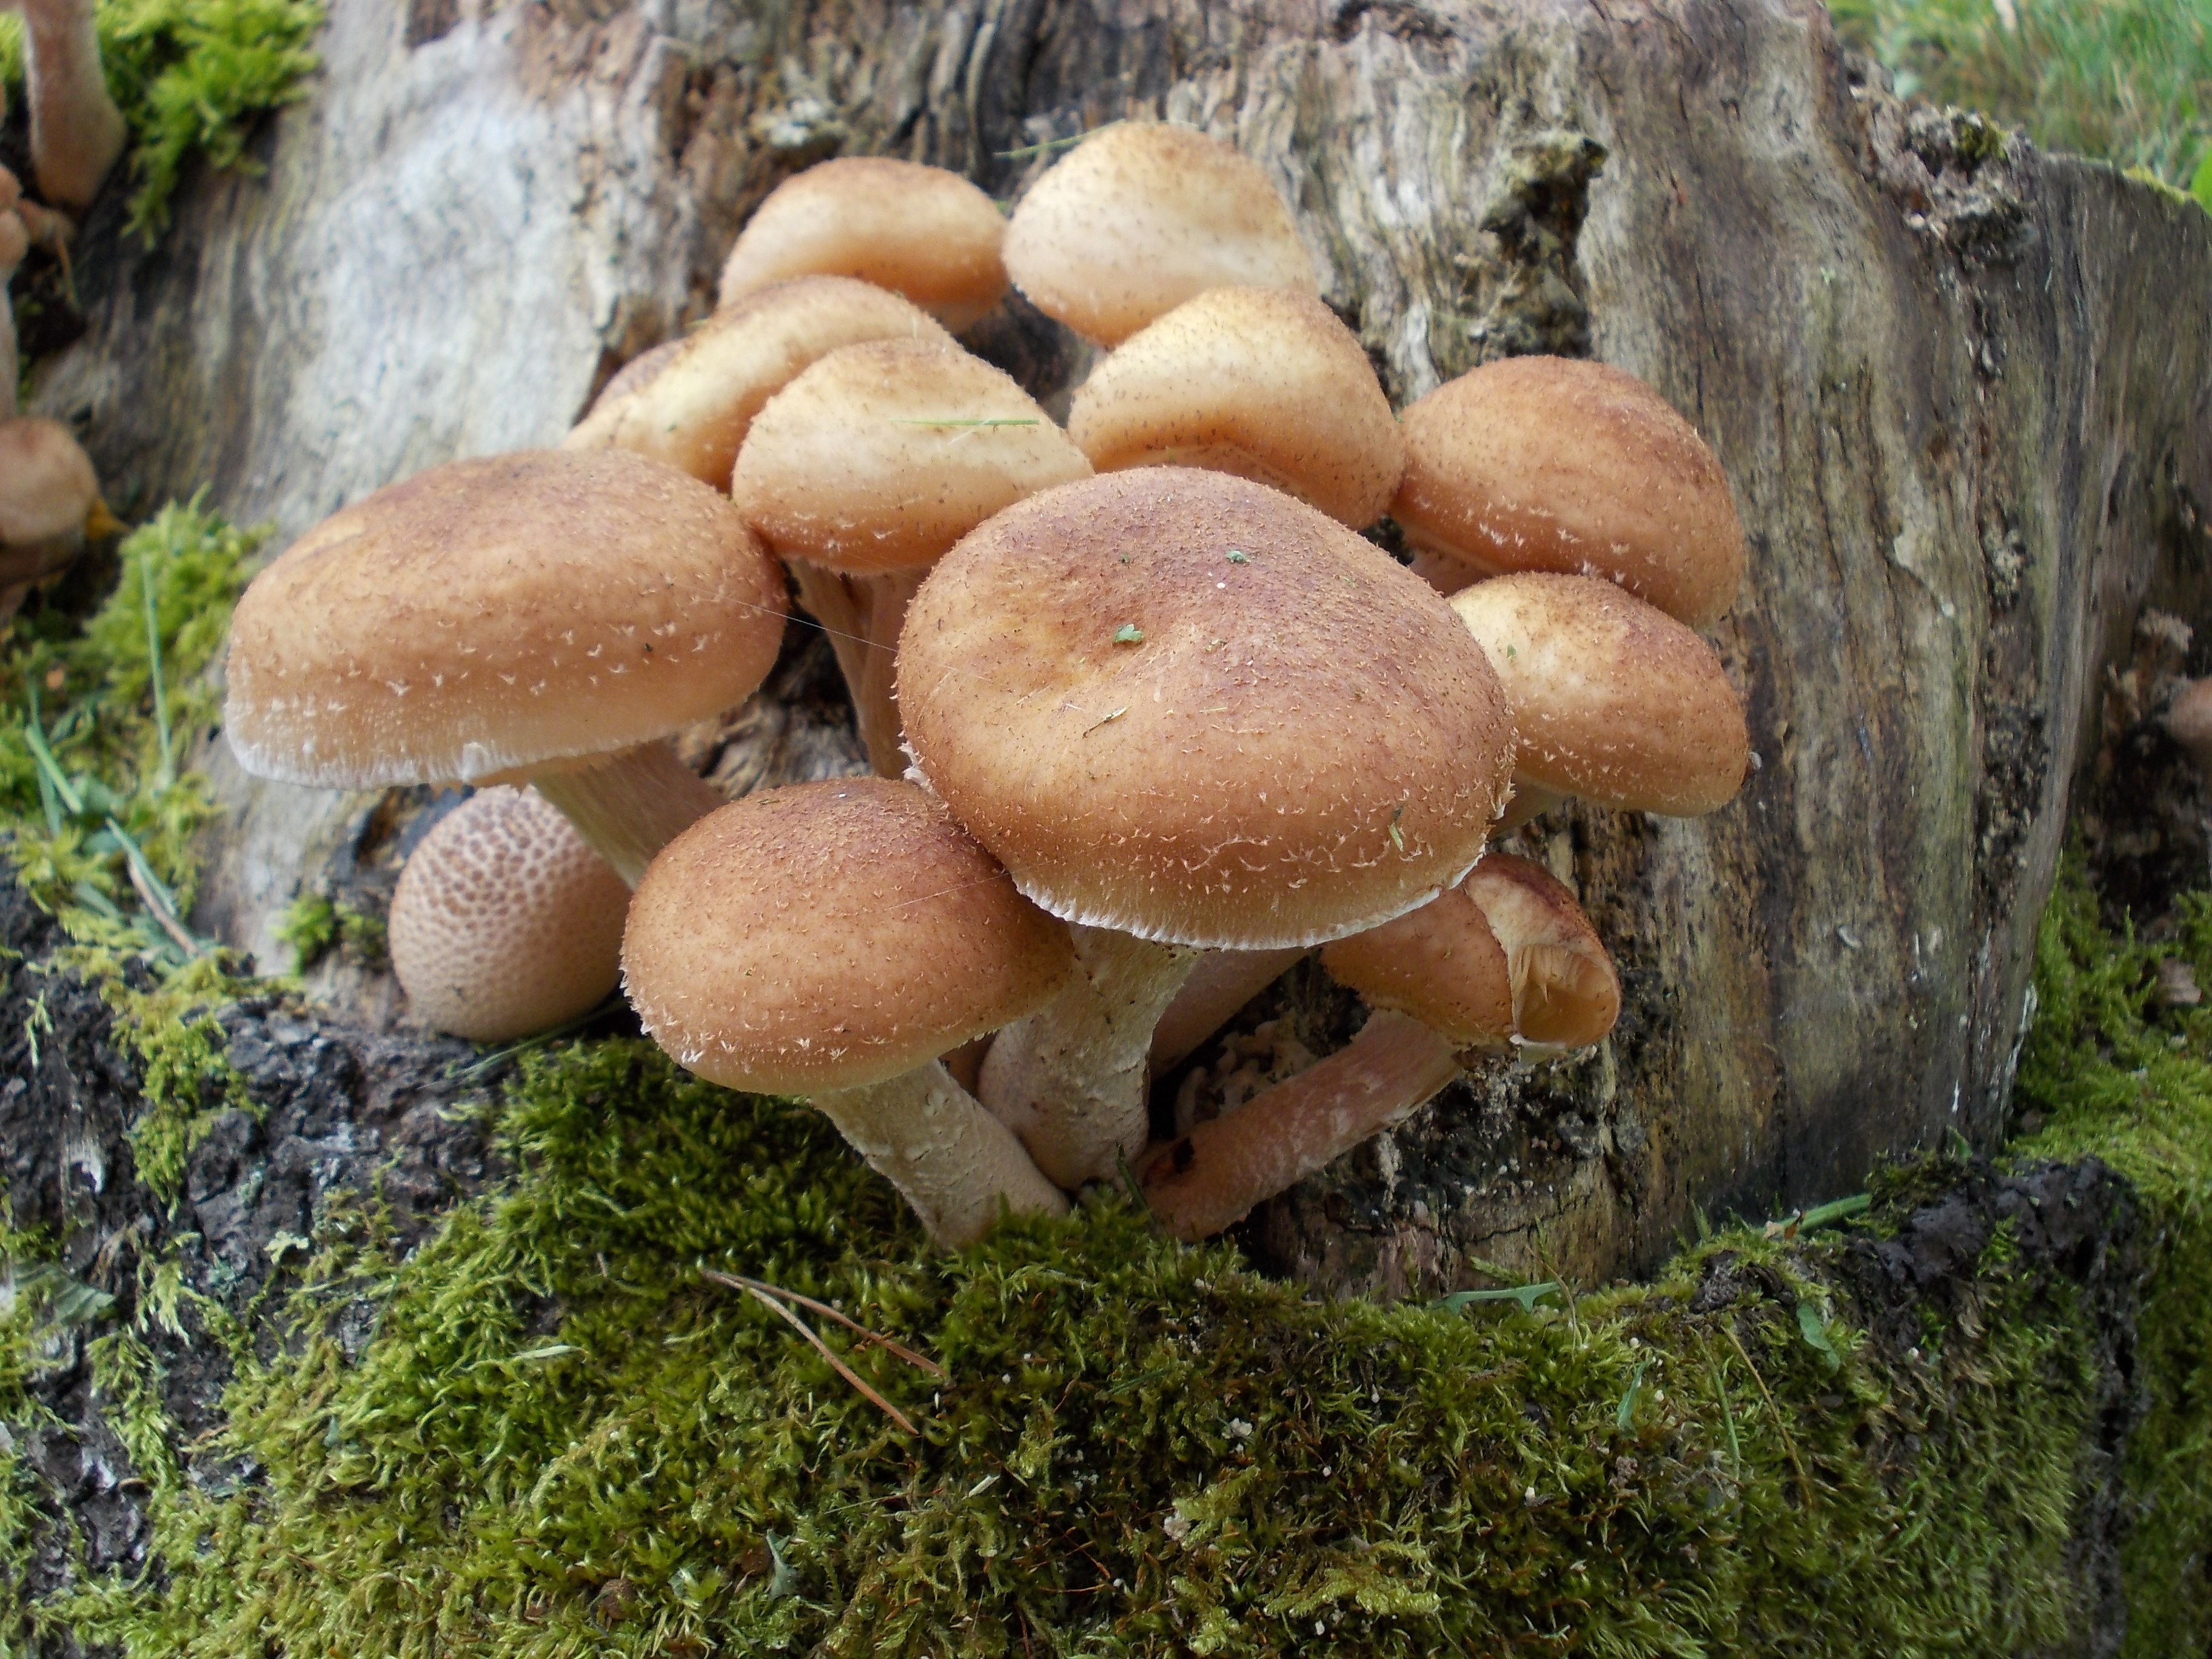
collection, autumn, mushroom, fungus, woodland, agaric, bolete, agaricus, matsutake, oyster mushroom, edible mushroom, shiitake, medicinal mushroom, agaricomycetes, agaricaceae, champignon mushroom, penny bun, pleurotus eryngii